Aye, and Gomorrah, and Other Stories

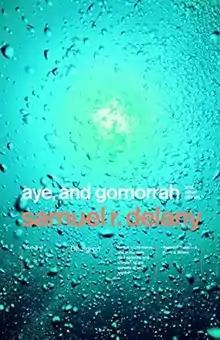
Cover from the first edition

Aye, and Gomorrah, and other stories is a collection of stories by American writer Samuel R. Delany, published by Vintage Books in 2003. The book is closely based on an earlier collection, "Driftglass", which first appeared in 1971. The ten stories contained in "Driftglass" are all contained in "Aye, and Gomorrah", along with five other stories ("Omegahelm", "Among the Blobs", "Tapestry", "Prismatica", "Ruins"). The stories consist of ten science fiction stories, in the order the writer wrote them, followed by five fantasies, also in chronological order.